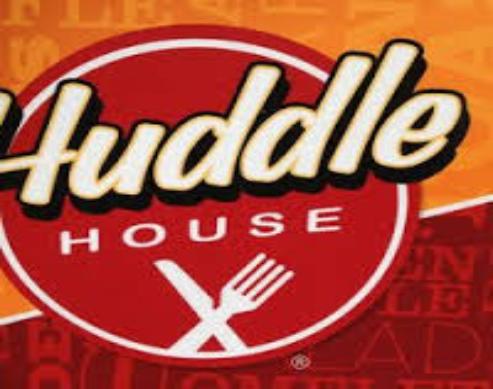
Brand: Huddle House
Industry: Food